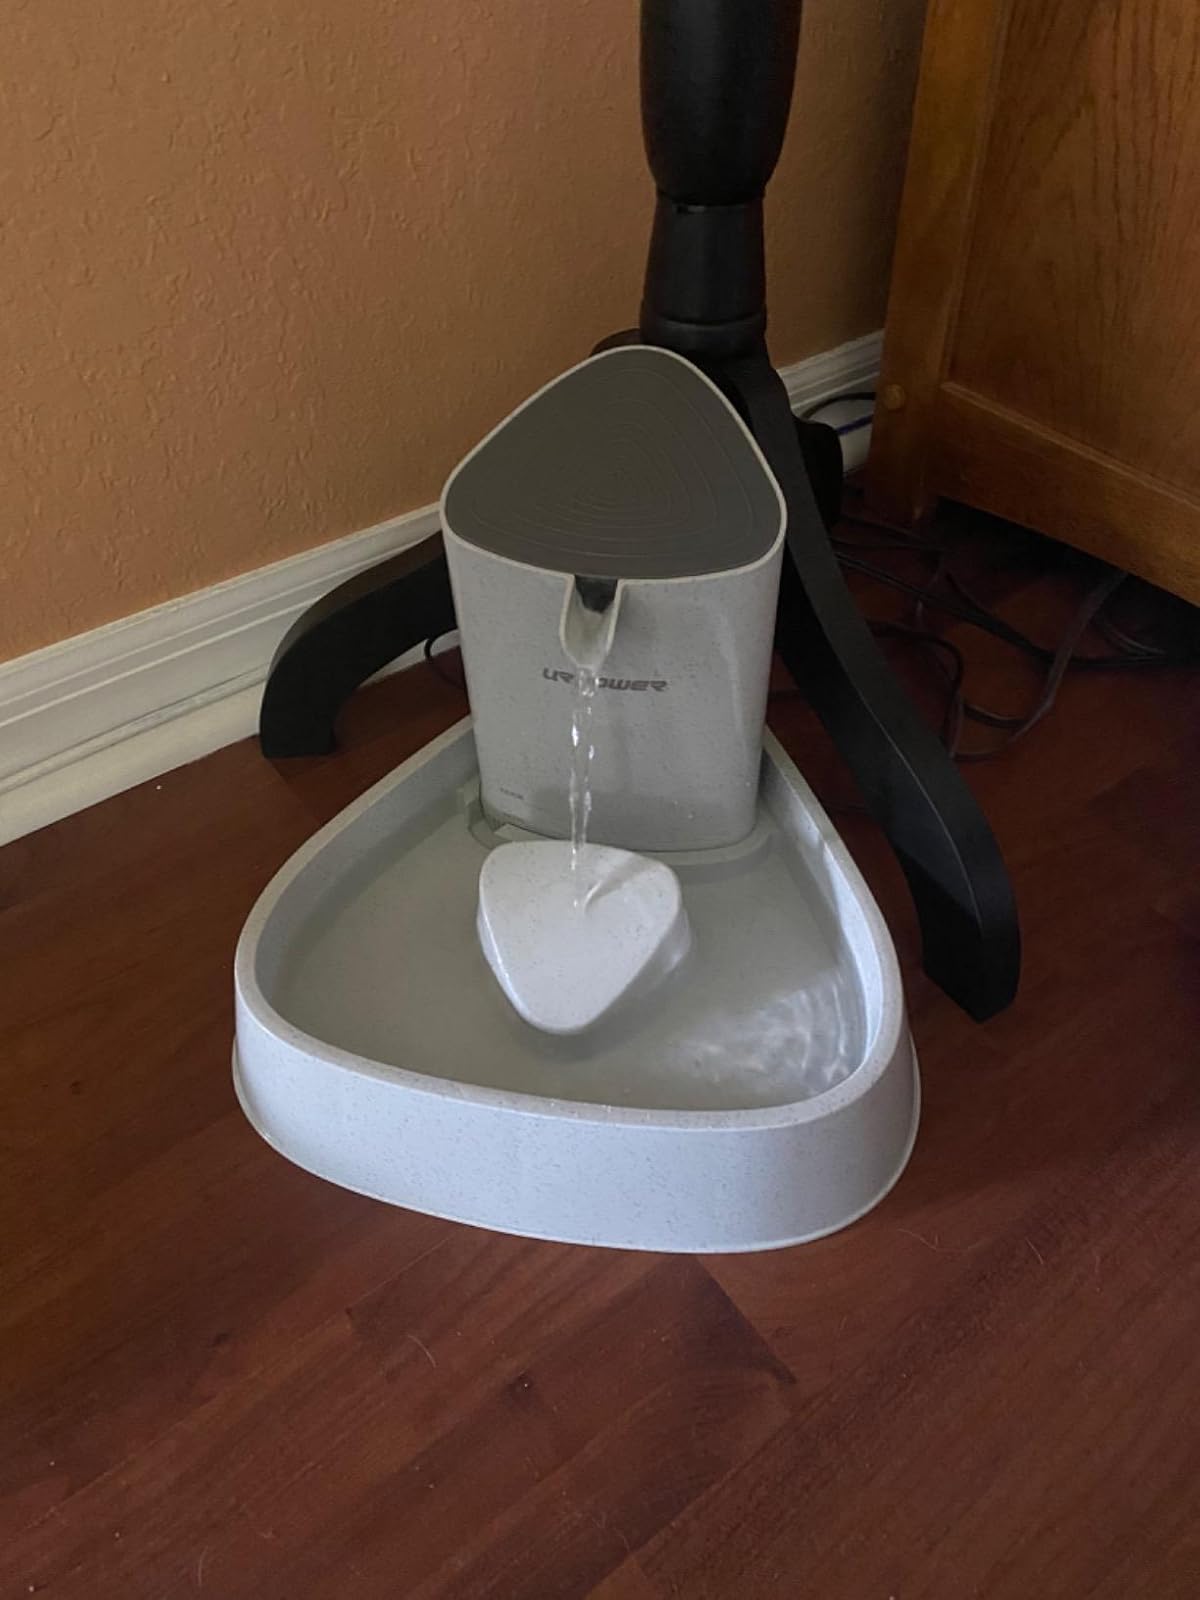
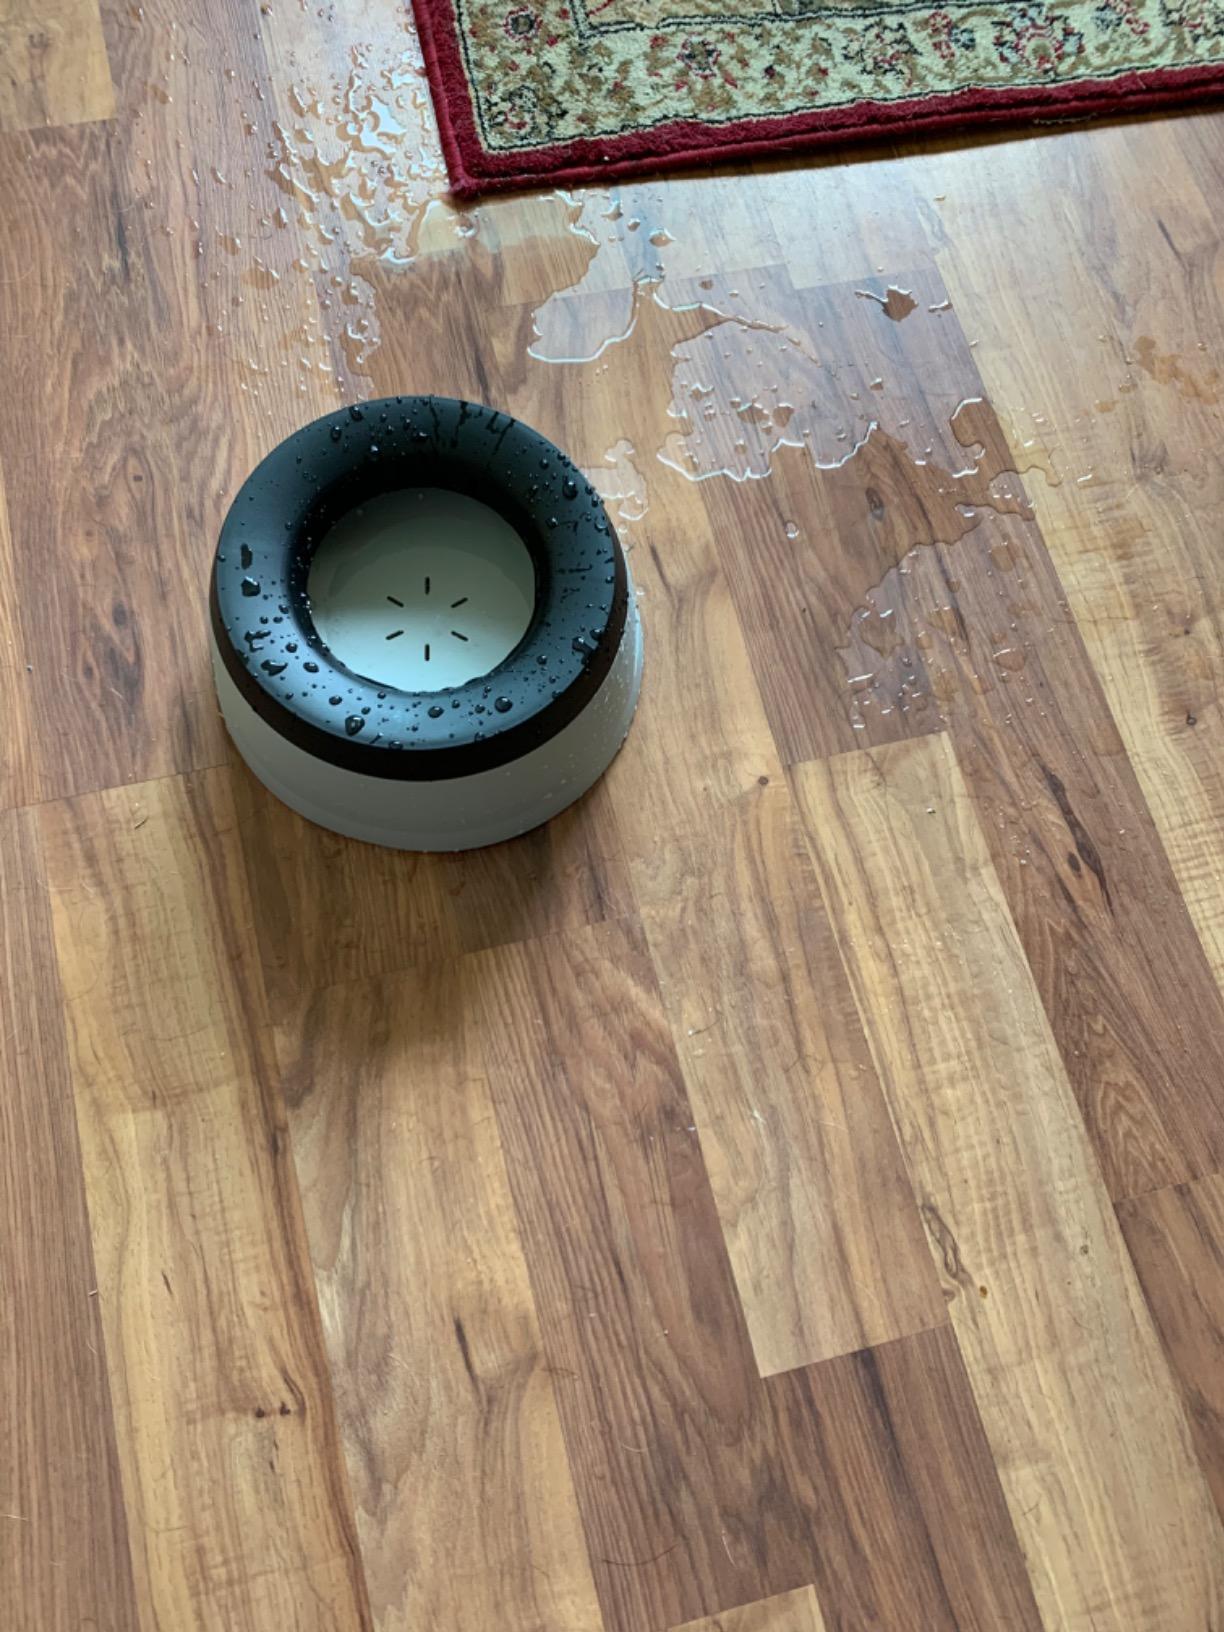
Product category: items_bowl
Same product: no